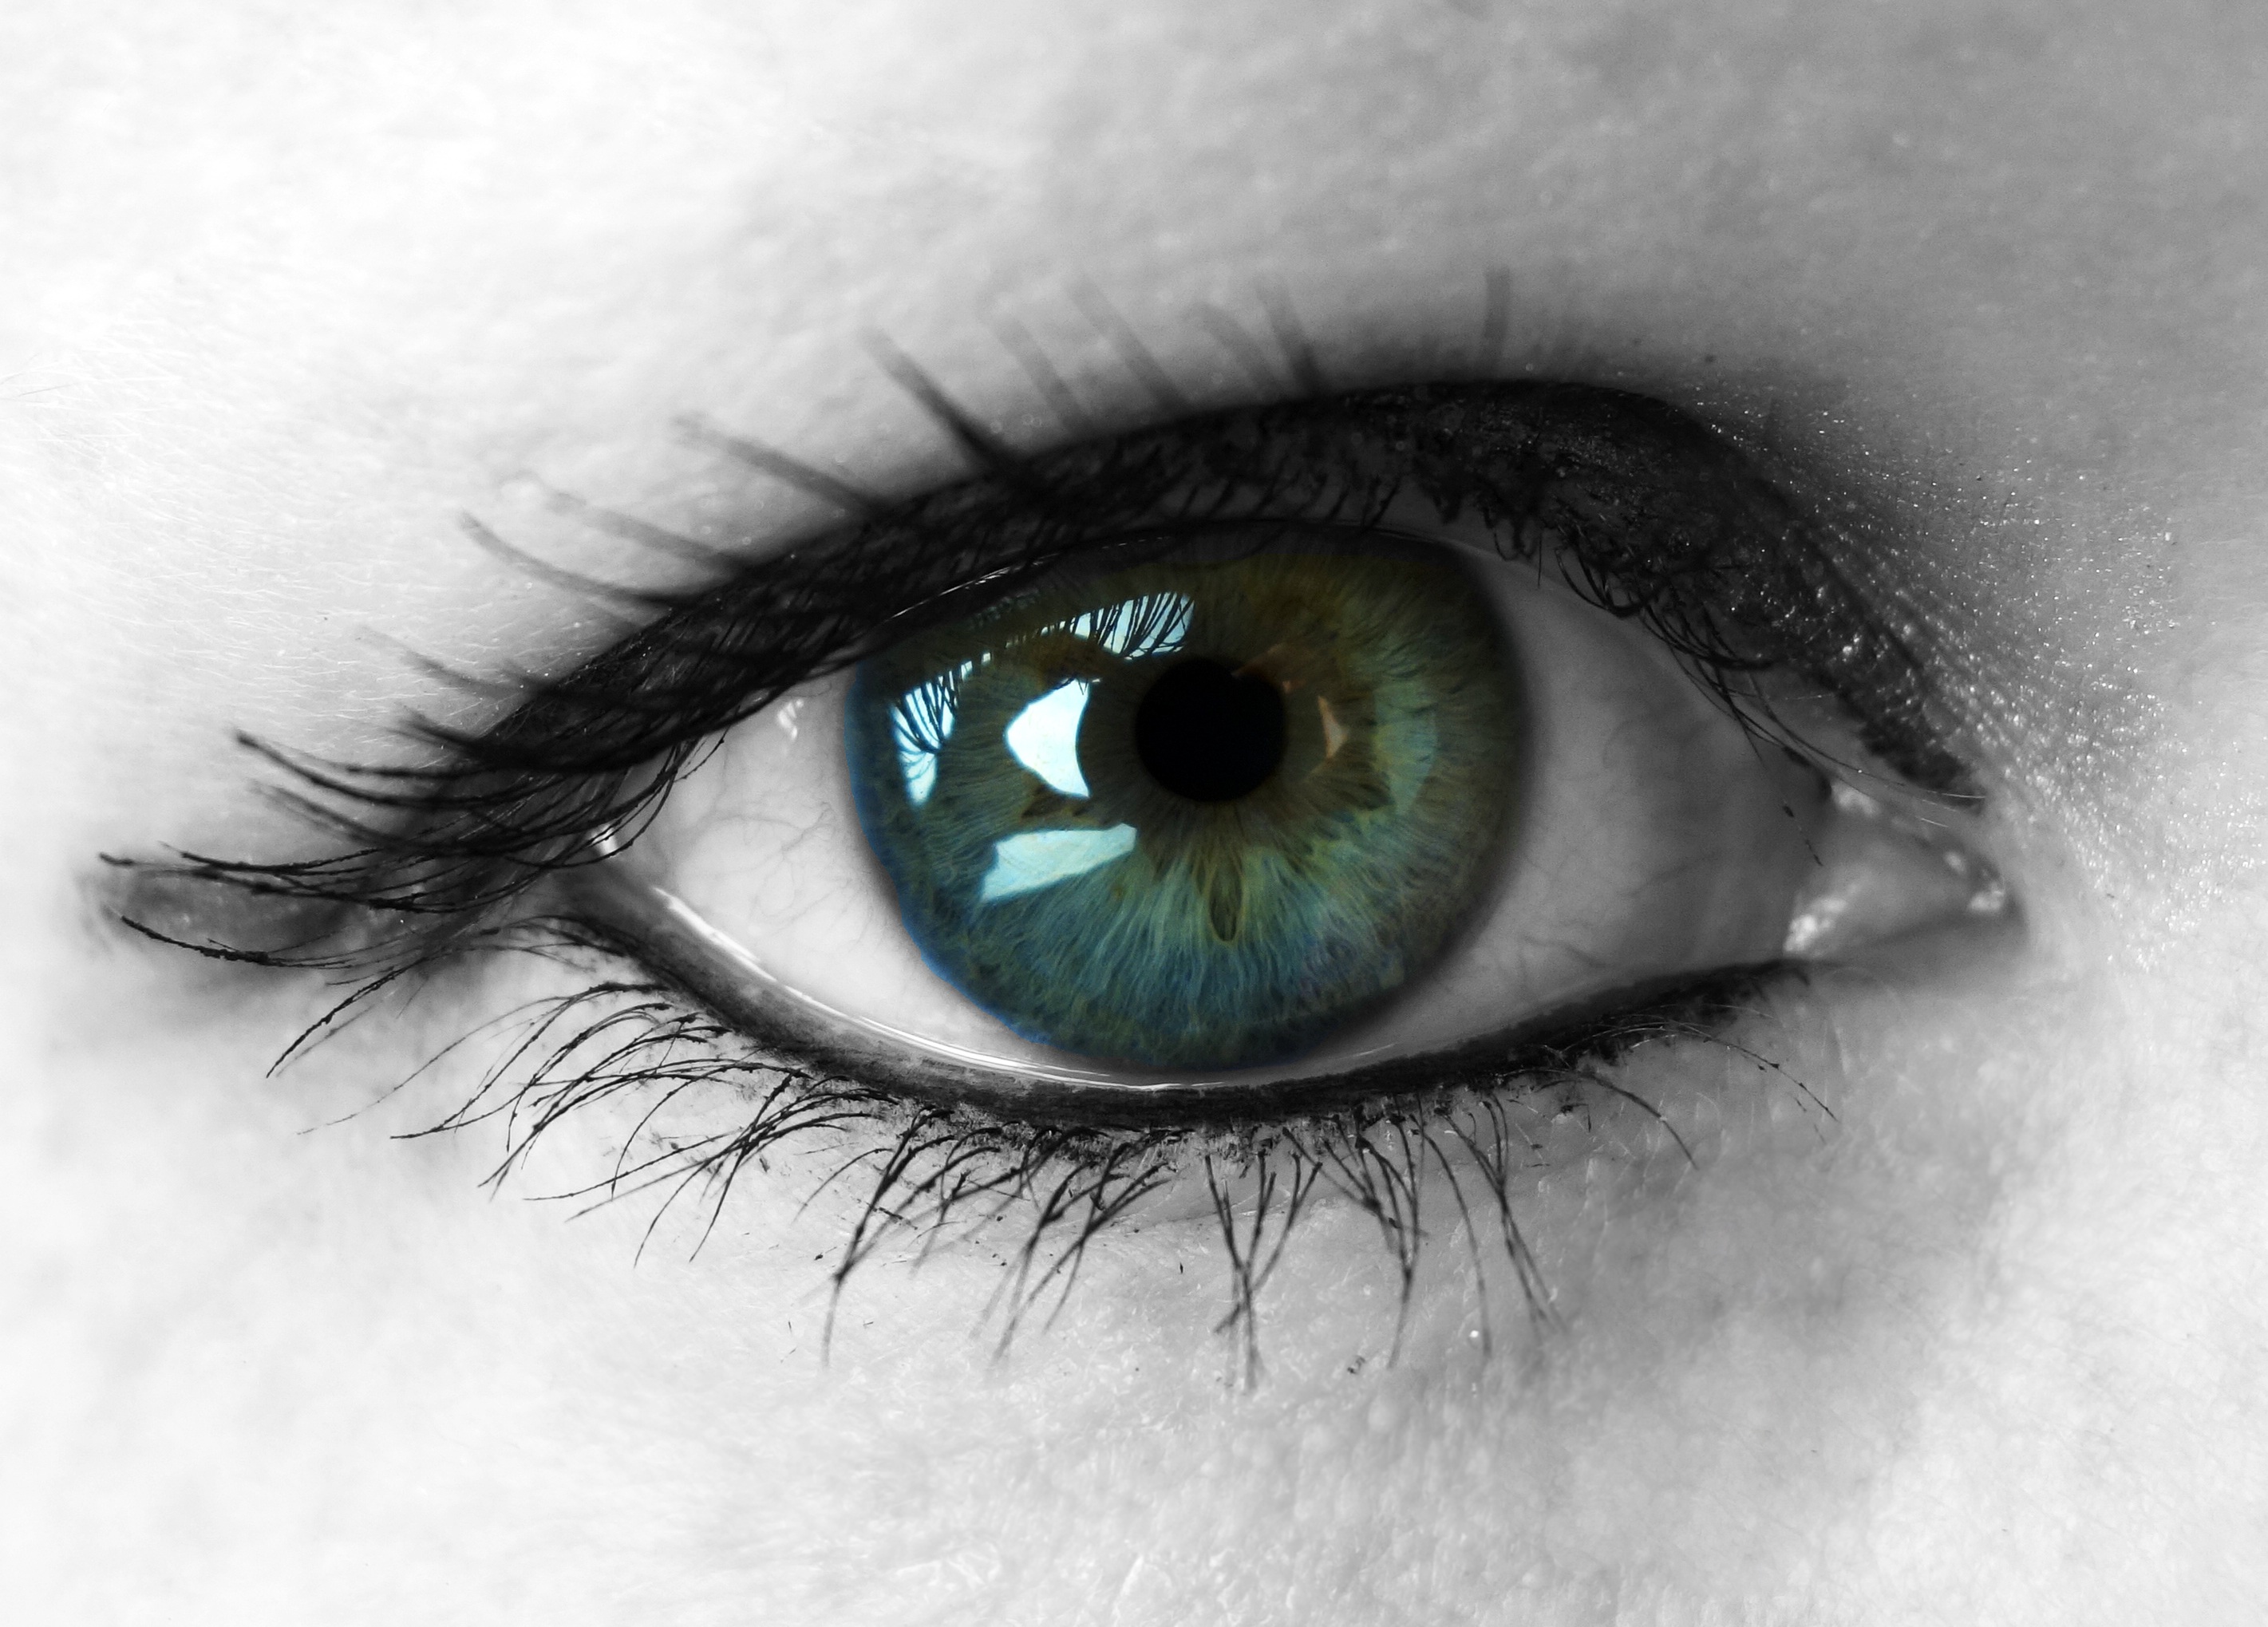
black and white, woman, green, human, monochrome, close, eyebrow, eyelid, make up, eyelash, close up, human body, face, nose, iris, eye, lid, see, organ, gentle, eyelashes, viewing, green eyes, monochrome photography, vision care, eyelash extensions